Robert M. Cox

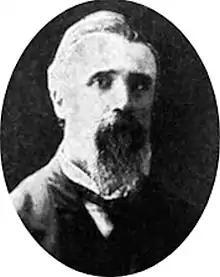
Cox in 1895

Corporal Robert M. Cox (March 19, 1845–October 26, 1932) was an American soldier who fought in the American Civil War. Cox received the country's highest award for bravery during combat, the Medal of Honor, for his action during the Battle of Vicksburg in Mississippi on May 22, 1863. He was honored with the award on December 31, 1892.